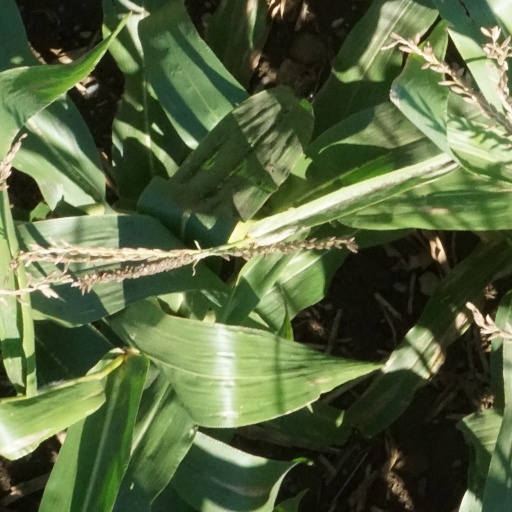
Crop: maize; corn